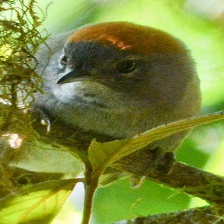
Species: AZARAS SPINETAIL
Scientific name: SYNALLAXIS AZARAE